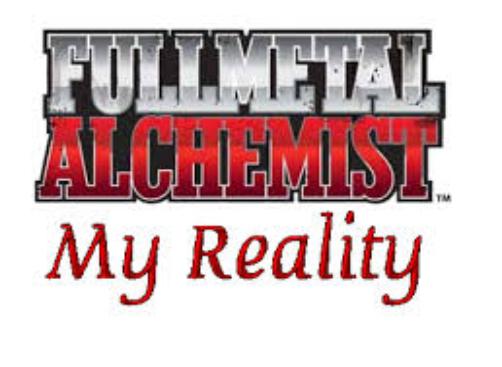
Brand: Alchemist
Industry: Clothes